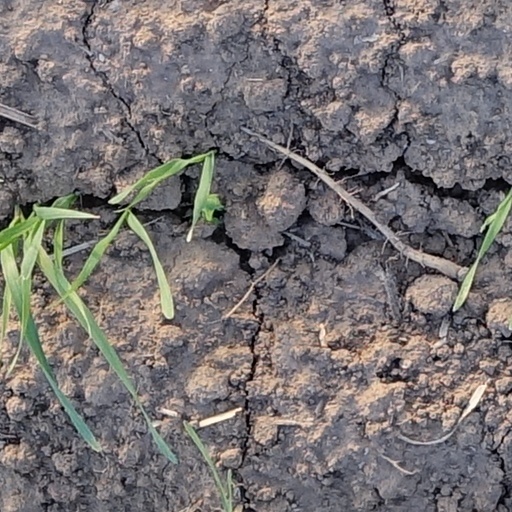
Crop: wheat